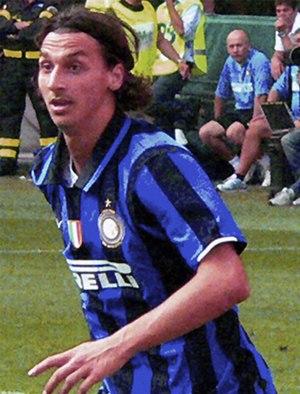
Zlatan Ibrahimović est un footballeur international suédois et bosnien, né le 3 octobre 1981 à Malmö qui joue actuellement au poste d'attaquant.
La saison 2008-2009 de l'Inter Milan, club de football italien, voit le club remporter le championnat d'Italie de football Serie A 2008-2009.
La saison 2007-2008 de l'Inter Milan, club de football italien, voit le club remporter le championnat d'Italie de football Serie A 2007-2008.